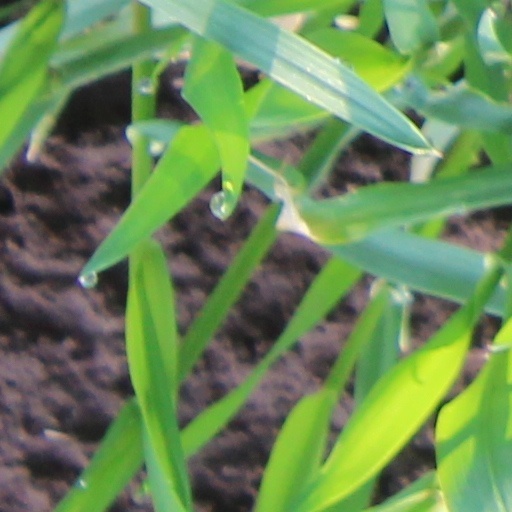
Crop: wheat